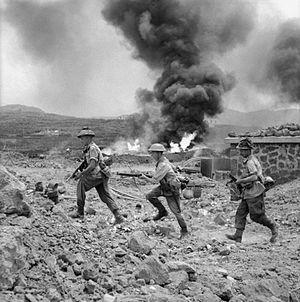
L'opération Corkscrew est l'invasion alliée par les forces britanniques de l'île italienne de Pantelleria, située entre la Sicile et la Tunisie, le 10 juin 1943 lors de la Seconde Guerre mondiale.